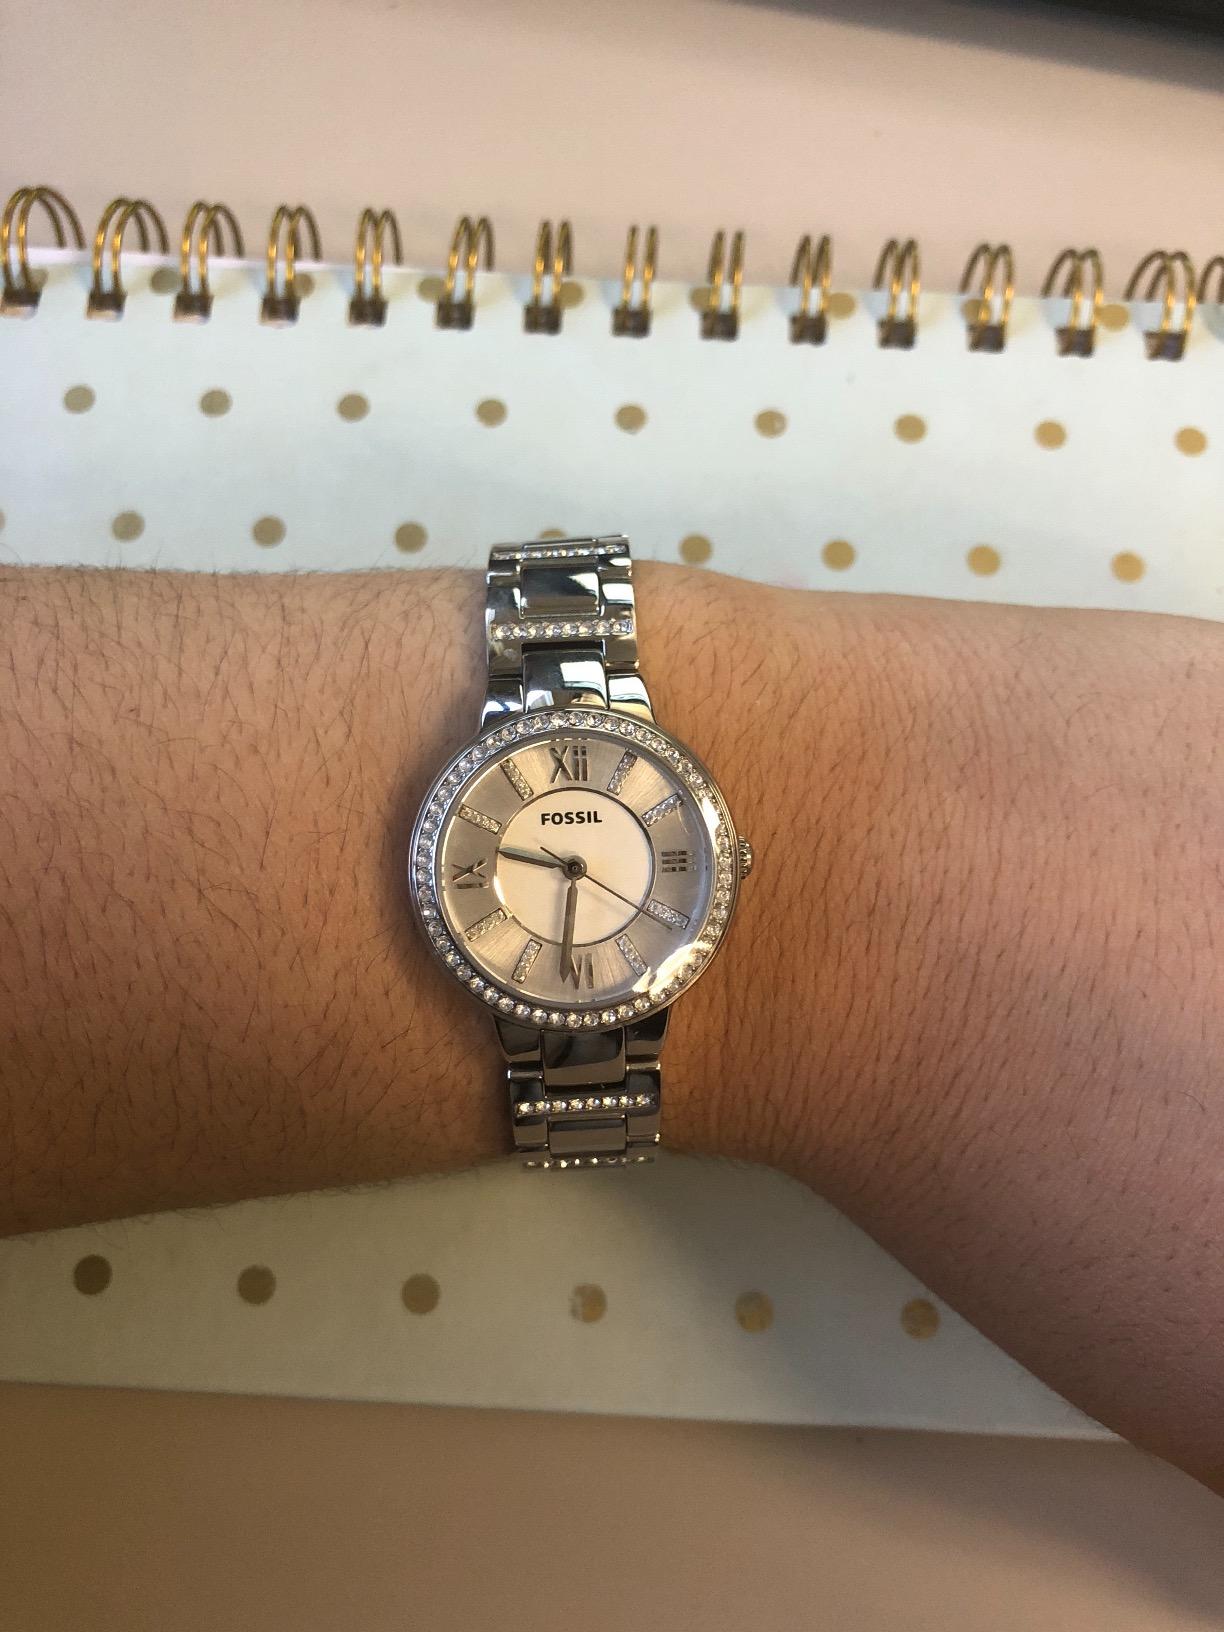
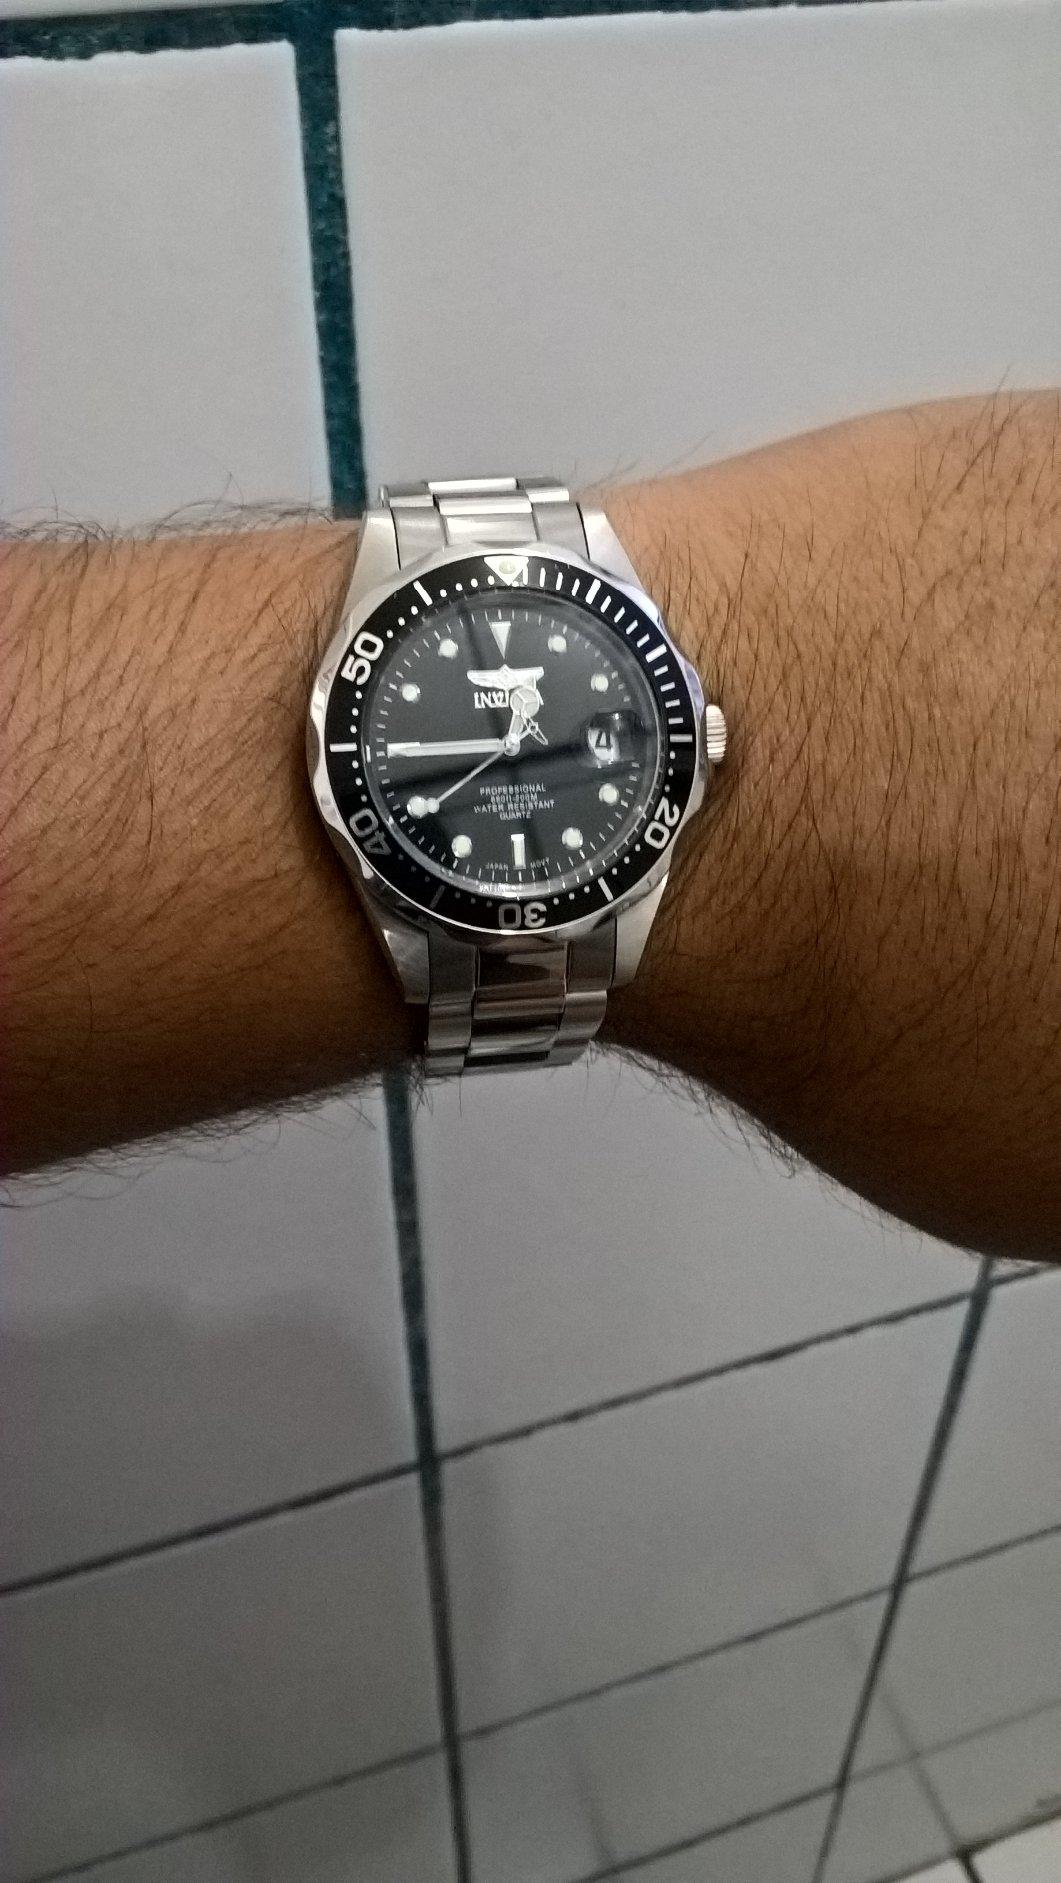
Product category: accessories_watch
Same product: no